2010 Brazilian Grand Prix

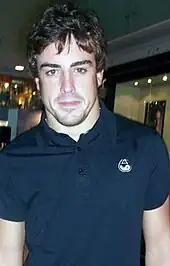
Fernando Alonso ("pictured at the Singapore Grand Prix") finished third and remained in the lead of the World Drivers' Championship.

Williams driver Nico Hülkenberg ran more front wing angle than Barrichello, and used super soft tyres earlier than the fastest teams. His final lap of 1 minute, 14.470 seconds earned him the first pole position of his career and the Williams team's first since the . He was joined on the grid's front row by Vettel and Webber took third after traffic slowed both drivers. Hamilton qualified fourth because he could not extract temperature in his tyres and another vehicle slightly delayed him at Arquibancas corner. Alonso was fastest in the first session; he fell to fifth in the final session from losing time going onto a damp area and losing tyre temperature. Barrichello, sixth, lost 17 seconds on his first lap out of the pit lane with Hamilton ahead of him and going wide. Going wide at Junçao corner on dry tyres, and a car with a low downforce setup put Kubica seventh. Schumacher in eighth ran onto a damp patch towards the end of the third session to allow the Red Bull cars past and lost tyre temperature. A lack of grip left Massa ninth. Petrov, tenth, made the final session for the first time since the three months prior and was the highest-placed rookie driver.